Bernhard Eriksson

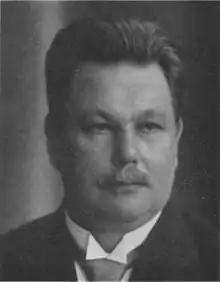

Bernhard Eriksson (19 April 1878 – 18 April 1952) was a Swedish social democratic politician. He was Minister for Naval Affairs in 1920 and Speaker of the Riksdags second chamber 1928–1932. He also served as Governor of Kopparberg County (later renamed Dalarna County) from 1932 to 1944.